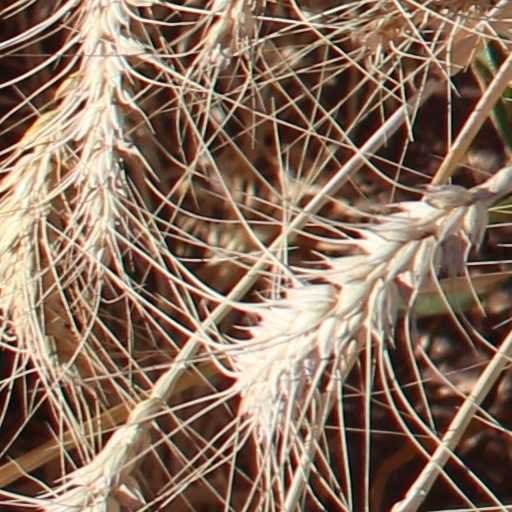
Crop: wheat